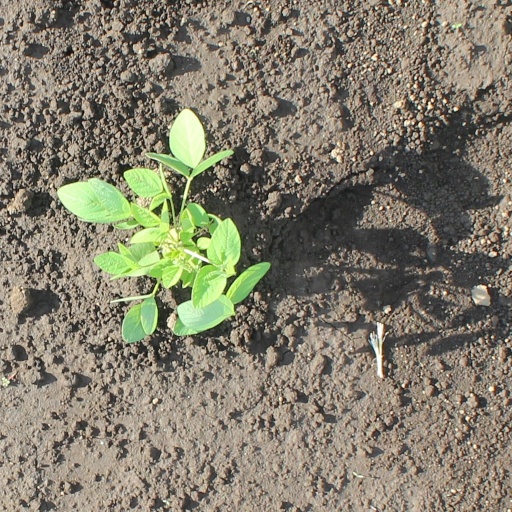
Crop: soybean